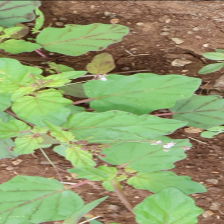
Weed species: Punarnava _(Boerhaavia diffusa)